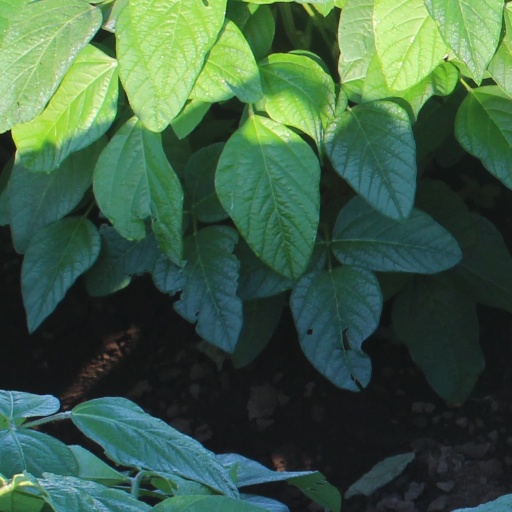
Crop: soybean